St George in the Meadows, Nottingham

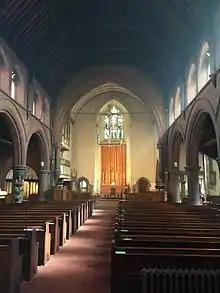
Nave and chancel

The chancel was consecrated by the Bishop of Derby on 16 April 1898. It was designed by George Frederick Bodley and erected at a cost of £2,000.